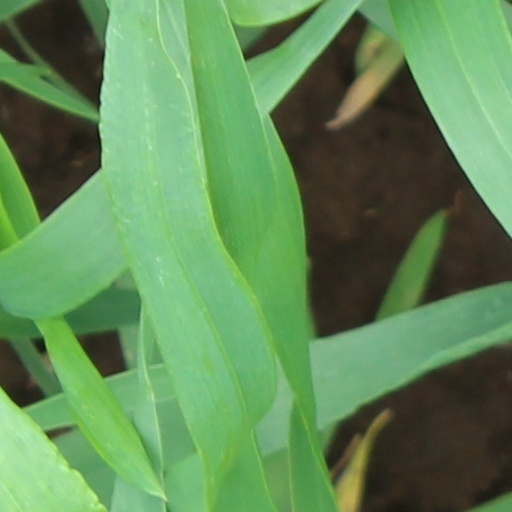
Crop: wheat